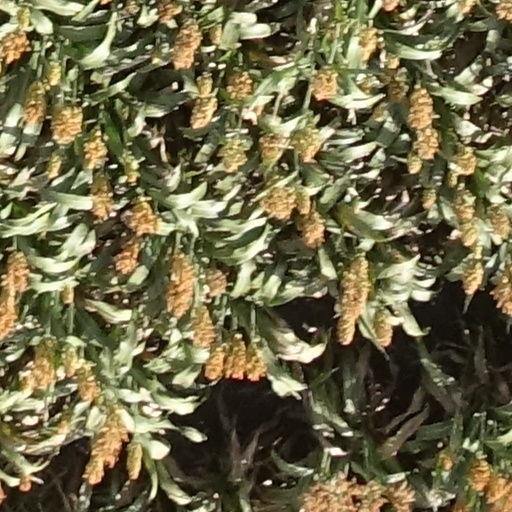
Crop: sorghum